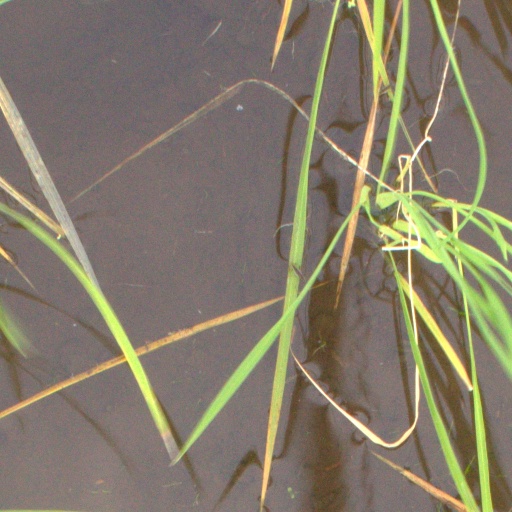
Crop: rice